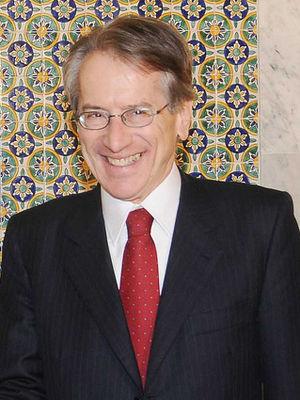
Giulio Terzi di Sant'Agata, né le 9 juin 1946 à Bergame, est un diplomate italien, ancien ministre des Affaires étrangères du gouvernement technique de Mario Monti.
Cet article présente la liste des ministres italiens des Affaires étrangères.